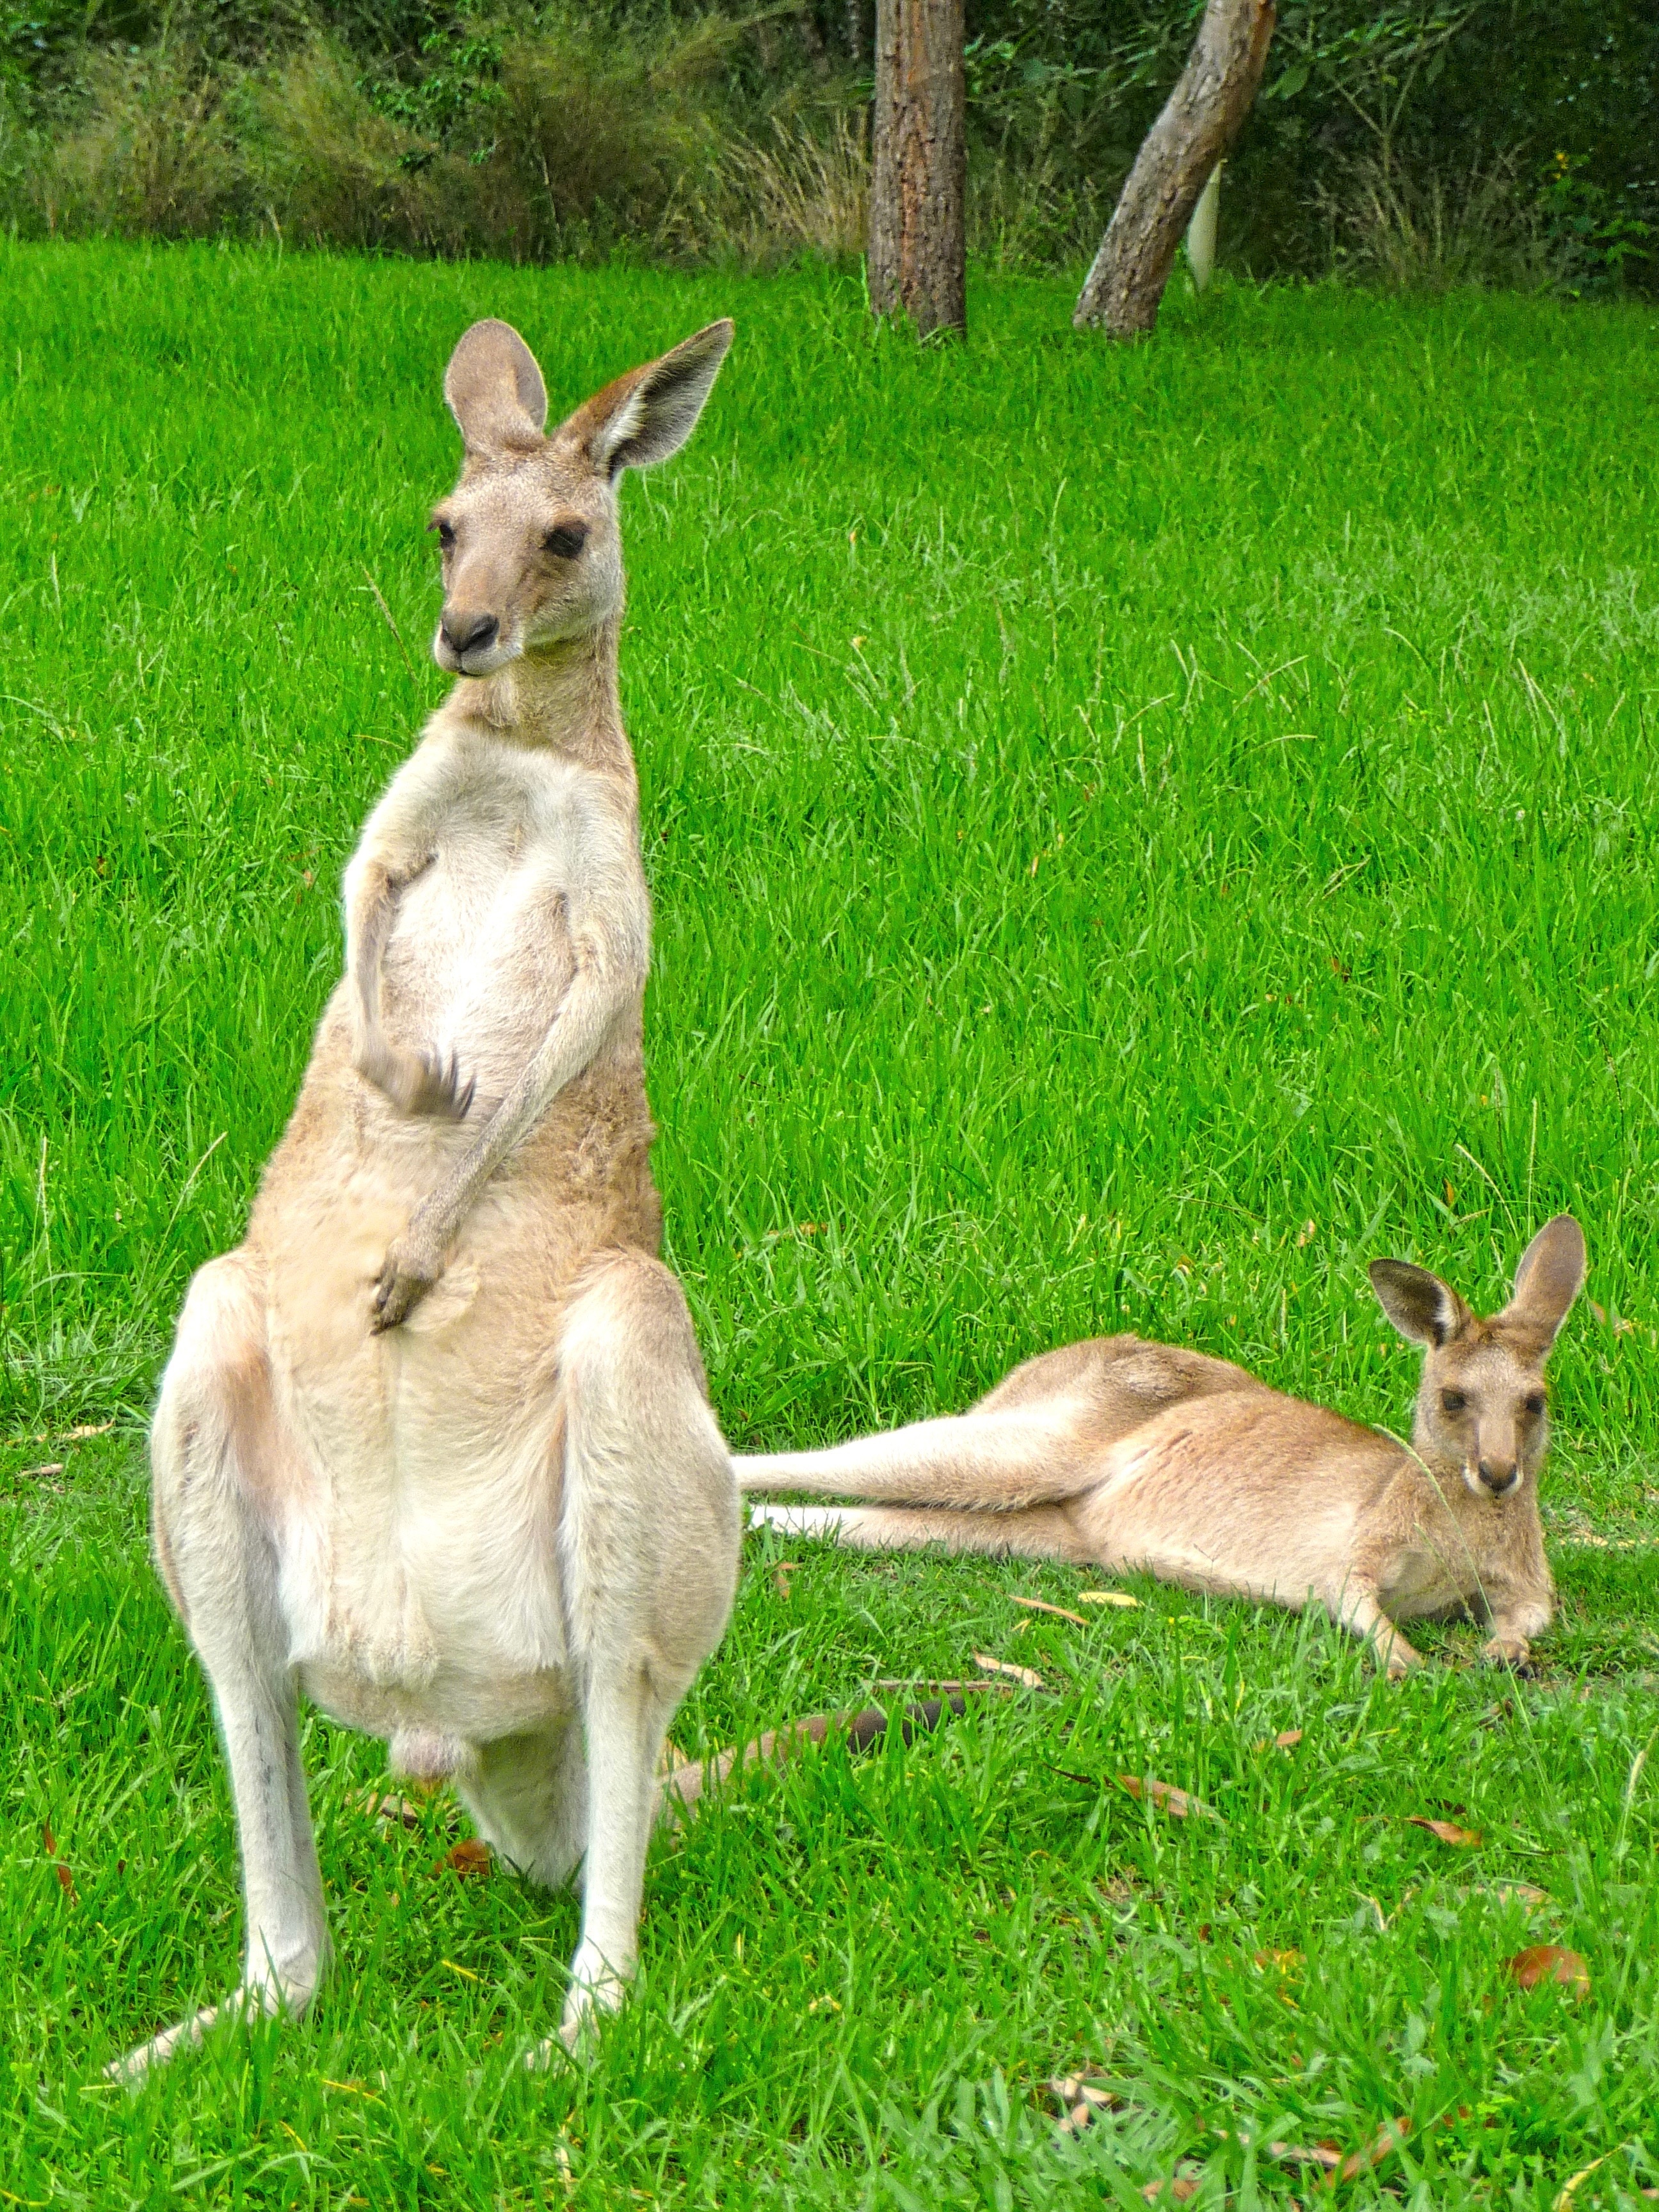
male, female, wildlife, standing, deer, mammal, fauna, kangaroo, australian, animals, vertebrate, lying, marsupial, white tailed deer, macropodidae, saarloos wolfdog